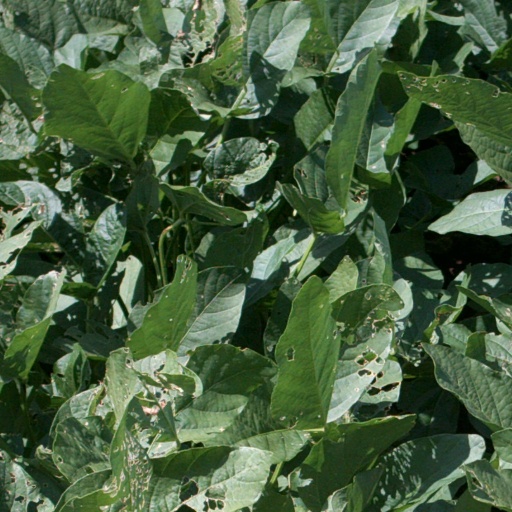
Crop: soybean